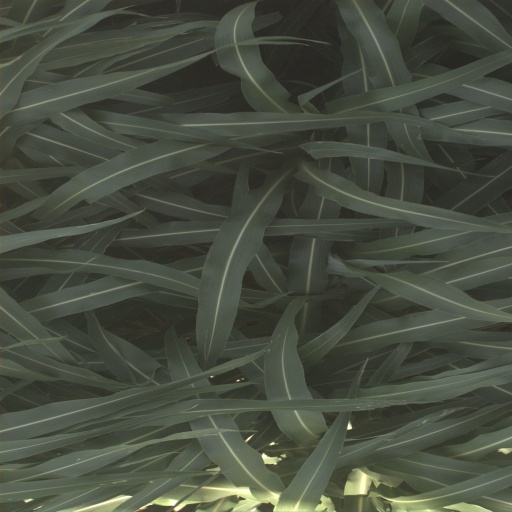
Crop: sorghum